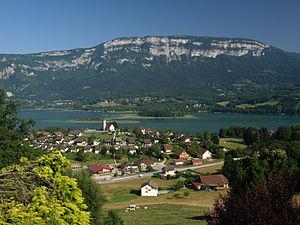
L'Avant-Pays savoyard, anciennement Petit-Bugey ou Bugey savoyard voire Petit-Bugey savoyard, est situé à l’extrême ouest du département de la Savoie, dans une zone délimitée par la chaîne de l'Épine, le mont du Chat à l'est, le Guiers au sud-ouest et le Rhône au nord-ouest. Mais par bien des traits, il n'a rien de savoyard. Il est jurassien et non alpin par son histoire géologique et son relief. Par son histoire il se rattache au Dauphiné et la contrebande s'est longtemps moquée de la frontière très artificielle du Guiers comme le souligne l'aventure de Mandrin. La maison traditionnelle est celle du Dauphiné. Par ses spécialités fromagères comme l'emmental, il est exclu des grandes appellations de la Savoie alpine. Le lac d'Aiguebelette a longtemps attiré préférentiellement la clientèle lyonnaise.
Le département de la Savoie est un département français de la région Auvergne-Rhône-Alpes, dont le chef-lieu est la ville de Chambéry. Ses habitants sont connus sous le nom de Savoyards. L'Insee et La Poste lui attribuent le code 73.
Saint-Alban-de-Montbel est une commune française située dans le département de la Savoie, en région Auvergne-Rhône-Alpes.